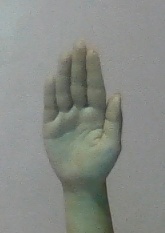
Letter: seen